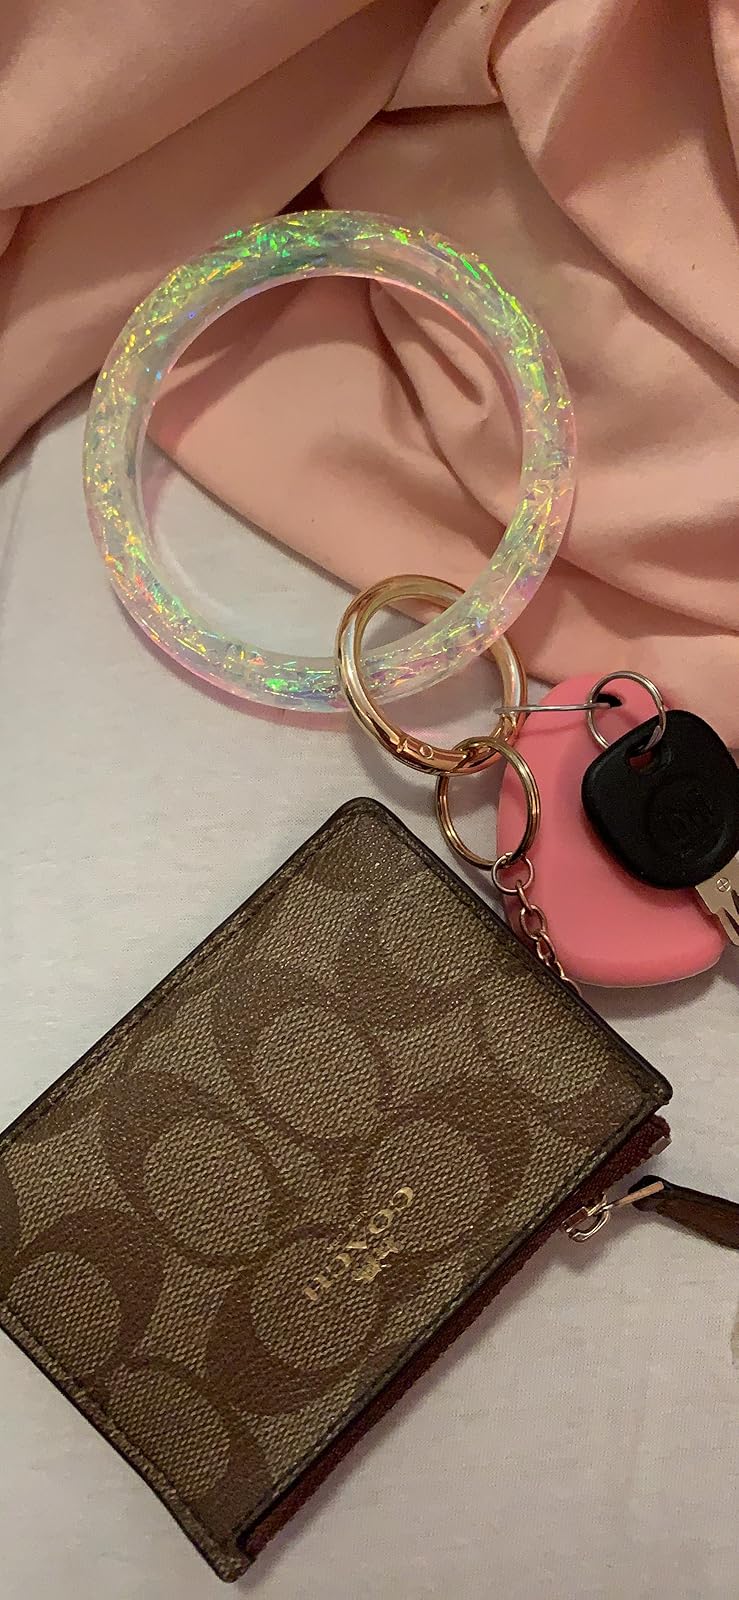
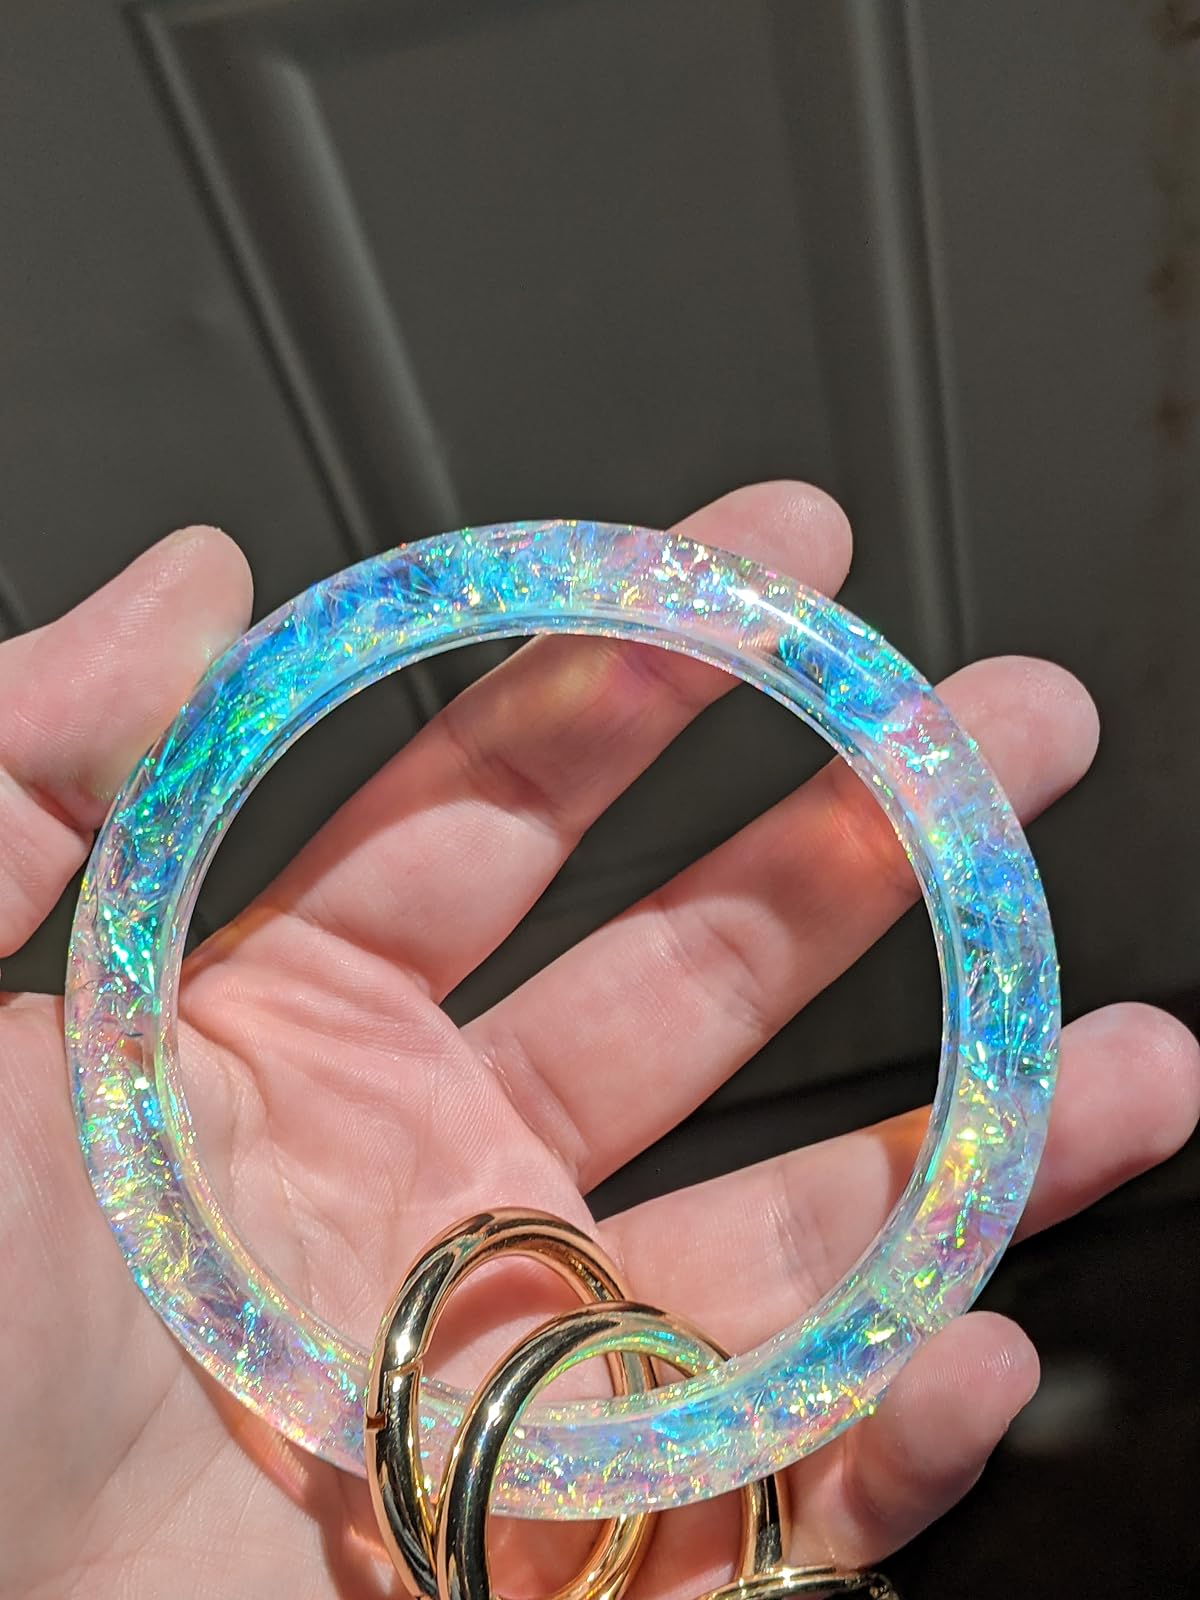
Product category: accessories_keychain
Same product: yes